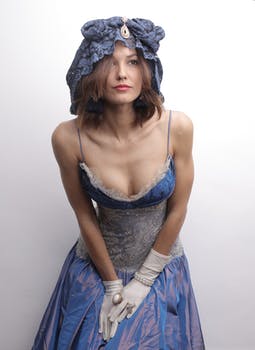
Label: No Watermark